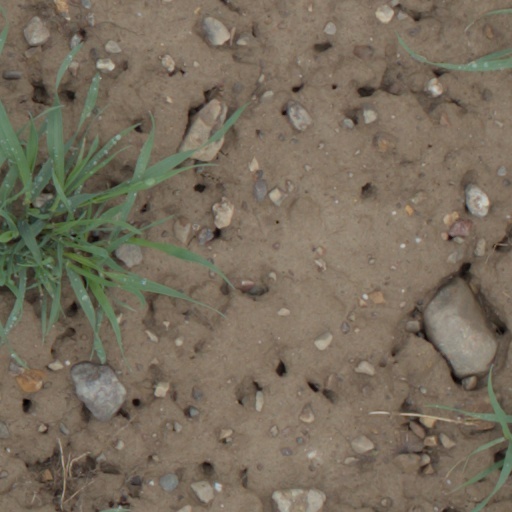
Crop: wheat